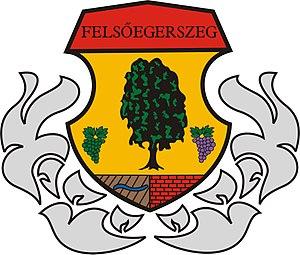
Felsőegerszeg est un village et une commune du comitat de Baranya en Hongrie.